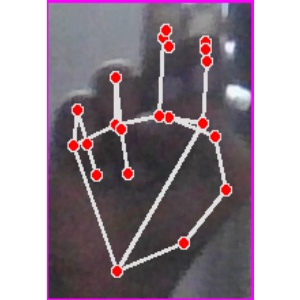
अक्षर: ह